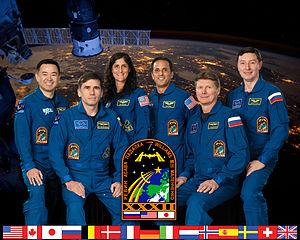
L’Expédition 32 est le 32ᵉ roulement de l'équipage permanent de la Station spatiale internationale (ISS). Elle commence le 1ᵉʳ juillet 2012 avec le départ de Soyouz TMA-03M de la station pour renvoyer l'équipage de la 31ᵉ expédition sur Terre. L'expédition 32 s'achève le 16 septembre 2012.